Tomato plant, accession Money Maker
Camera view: bottom (45 deg); turntable rotation: 270 degrees
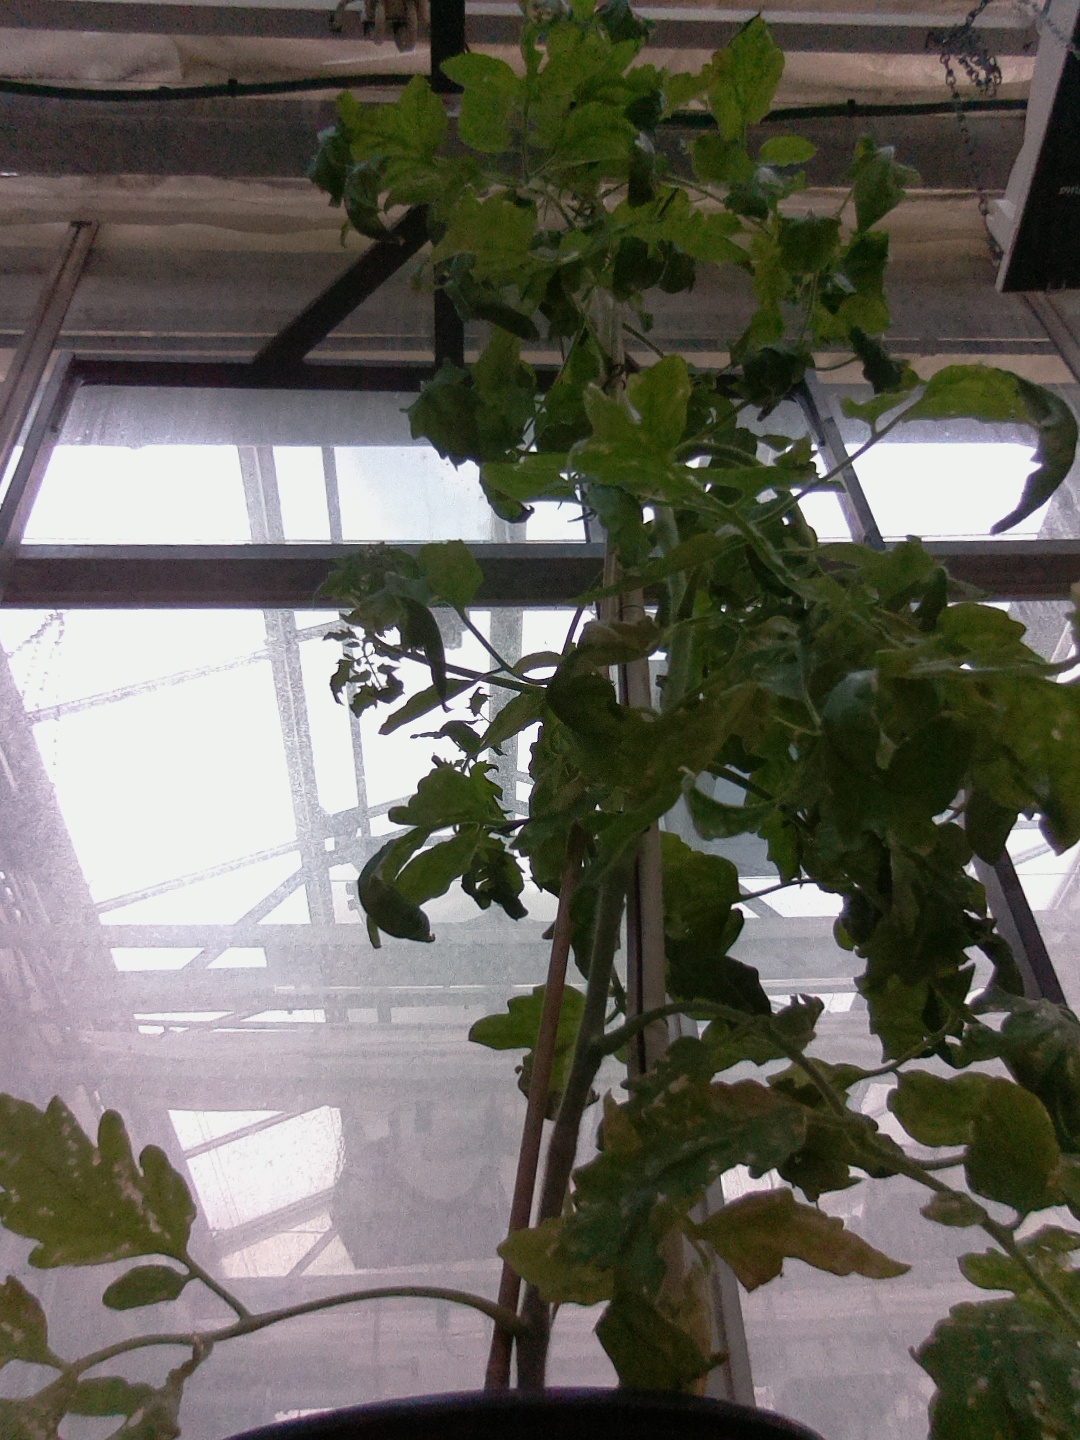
BBCH growth stage 72: 20%-30% of final fruit size